Canada–Peru relations

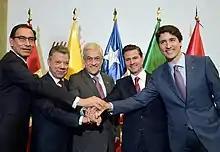
Peruvian President Martín Vizcarra and Canadian Prime Minister Justin Trudeau during a meeting between leaders of the Pacific Alliance and Canada in Lima; April 2018.

Both nations have signed several agreements such as an Agreement on Exemption of Taxes on Automobiles of Diplomatic Officials for Sale (1957); Agreement for Air Services (1957); Agreement to Allow Amateur Radio Stations to Exchange Messages or other Communications from Third Parties (1964); Agreement for Canadian Nurses and Volunteer Technicians to work at the Peruvian Ministry of Public Health and Social Assistance (1967); Agreement on the sale of wheat (1970); Free Trade Agreement (2009); Agreement on the Environment (2009) and an Agreement on Labor Cooperation (2009).